St. Francis' Canossian College

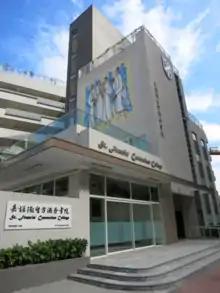
St. Francis' Canossian College

In 1860, a small group of Canossian Sisters left their native Italy and moved to Hong Kong for evangelism. In order to teach and care for the moral welfare of the many poor children who lived in Wan Chai, in 1869, Canossian Sisters took a house to provide proper education with an emphasis on moral growth and self-respect to the poor and needy, which was the beginning of today's St. Francis' Canossian College. The Sisters did not only start a school, they also set up a hospital and an orphanage at the same address. After visiting the school, the Governor of Hong Kong was very impressed with the school's education, so he invited the school to join the "Grant-in-aid" Scheme. Although the school became a government establishment and one of the earliest Grant Schools in Hong Kong, the administration and management still belonged to Canossian Daughters of Charity.